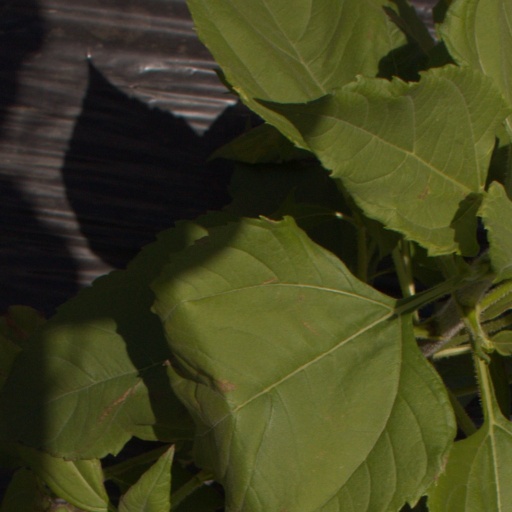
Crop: Jerusalem artichoke